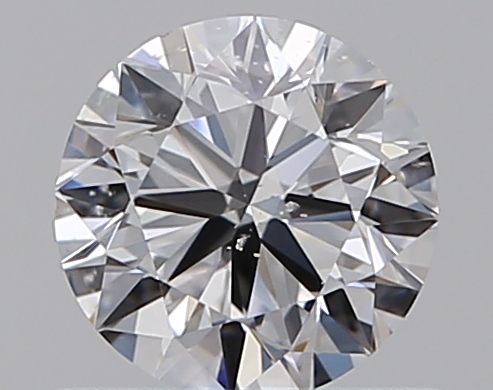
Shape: round
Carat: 0.59
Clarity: SI1
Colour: D
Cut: VG
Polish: EX
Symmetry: VG
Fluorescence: F
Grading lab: GIA
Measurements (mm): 5.28 x 5.31 x 3.3